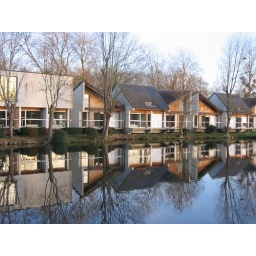
by sounds of stunt airplanes flying all the time. ugh.